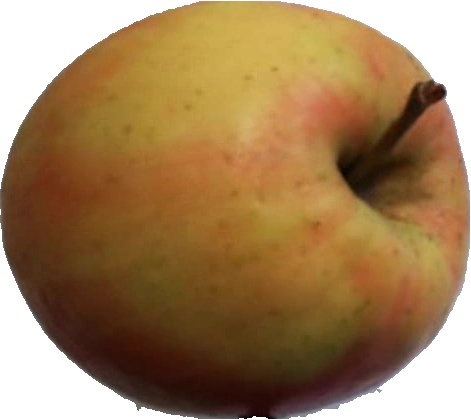
Label: apple_pink_lady_1